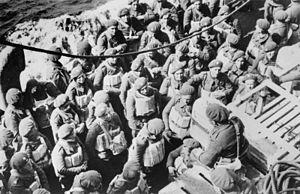
Le 3 octobre 1939, le Journal Officiel publie le décret qui institue la mobilisation obligatoire des ressortissant polonais en France. Des affiches bilingues sont apposées dans les mairies de communes à forte densité de Polonais : « Au nom du Gouvernement de la République de Pologne, en exécution de la décision du Président du Conseil des Ministres des Affaires Militaires de Pologne et en vertu de l’Accord signé entre la Pologne et le France le 9 septembre 1939 : Il est prescrit à tout citoyen polonais recensé à partir du 29 septembre 1939 dans les communes de […] de comparaître le […] octobre 1939 devant la Commission de révision siégeant à [...], chargée de déterminer son aptitude physique au service militaire dans l’Armée polonaise en France. [Signé :] l'Ambassadeur de Pologne. Paris, le 5 octobre 1939 ».
Les unités de volontaires étrangers au service de la France sont des unités militaires à recrutement exogène ayant servi la France.